Nikola Tesla in popular culture

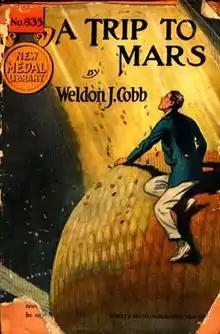
Edition of "To Mars with Tesla; or, The Mystery of Hidden Worlds" with the title "A Trip to Mars; or, The Spur of Adventure" (Street & Smith, 1928)

Weldon J. Cobb's novel "To Mars With Tesla; or, the Mystery of the Hidden World" (1901) is an adventure where Tesla, aided by Young Edison (Thomas Edison's fictional nephew) and a couple of scientists, seeks to communicate with Mars. An adaptation of this "lost classic" was published as a Kindle ebook on Tesla's 160th birthday, 10 July 2016.